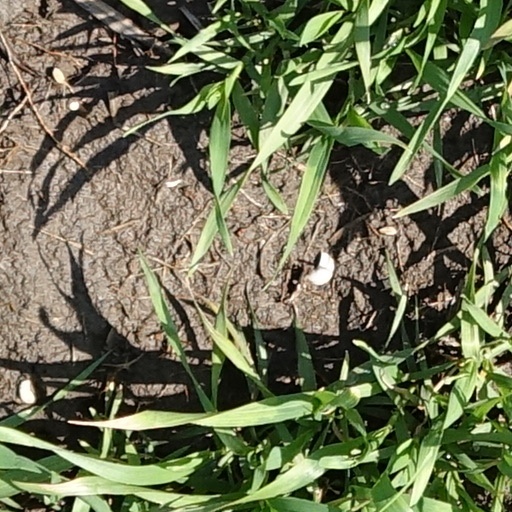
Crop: wheat